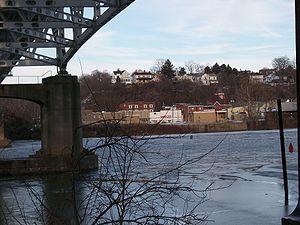
Belle Vernon est un borough situé au nord du comté de Fayette, en Pennsylvanie, aux États-Unis. En 2010, il comptait une population de 1 093 habitants. Il est incorporé le 15 avril 1863.